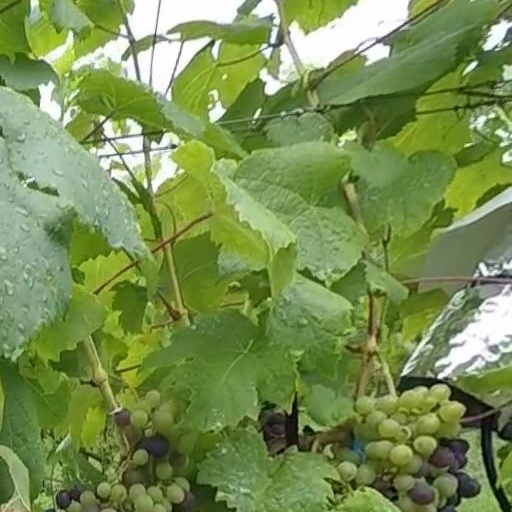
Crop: grape